Jedburgh Sheriff Court

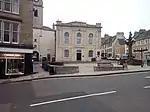
The building in 2018

Jedburgh Sheriff Court, formerly County Buildings, is a judicial building in the Market Square in Jedburgh in Scotland. The building, which continues to be used as a courthouse, is a Category B listed building.